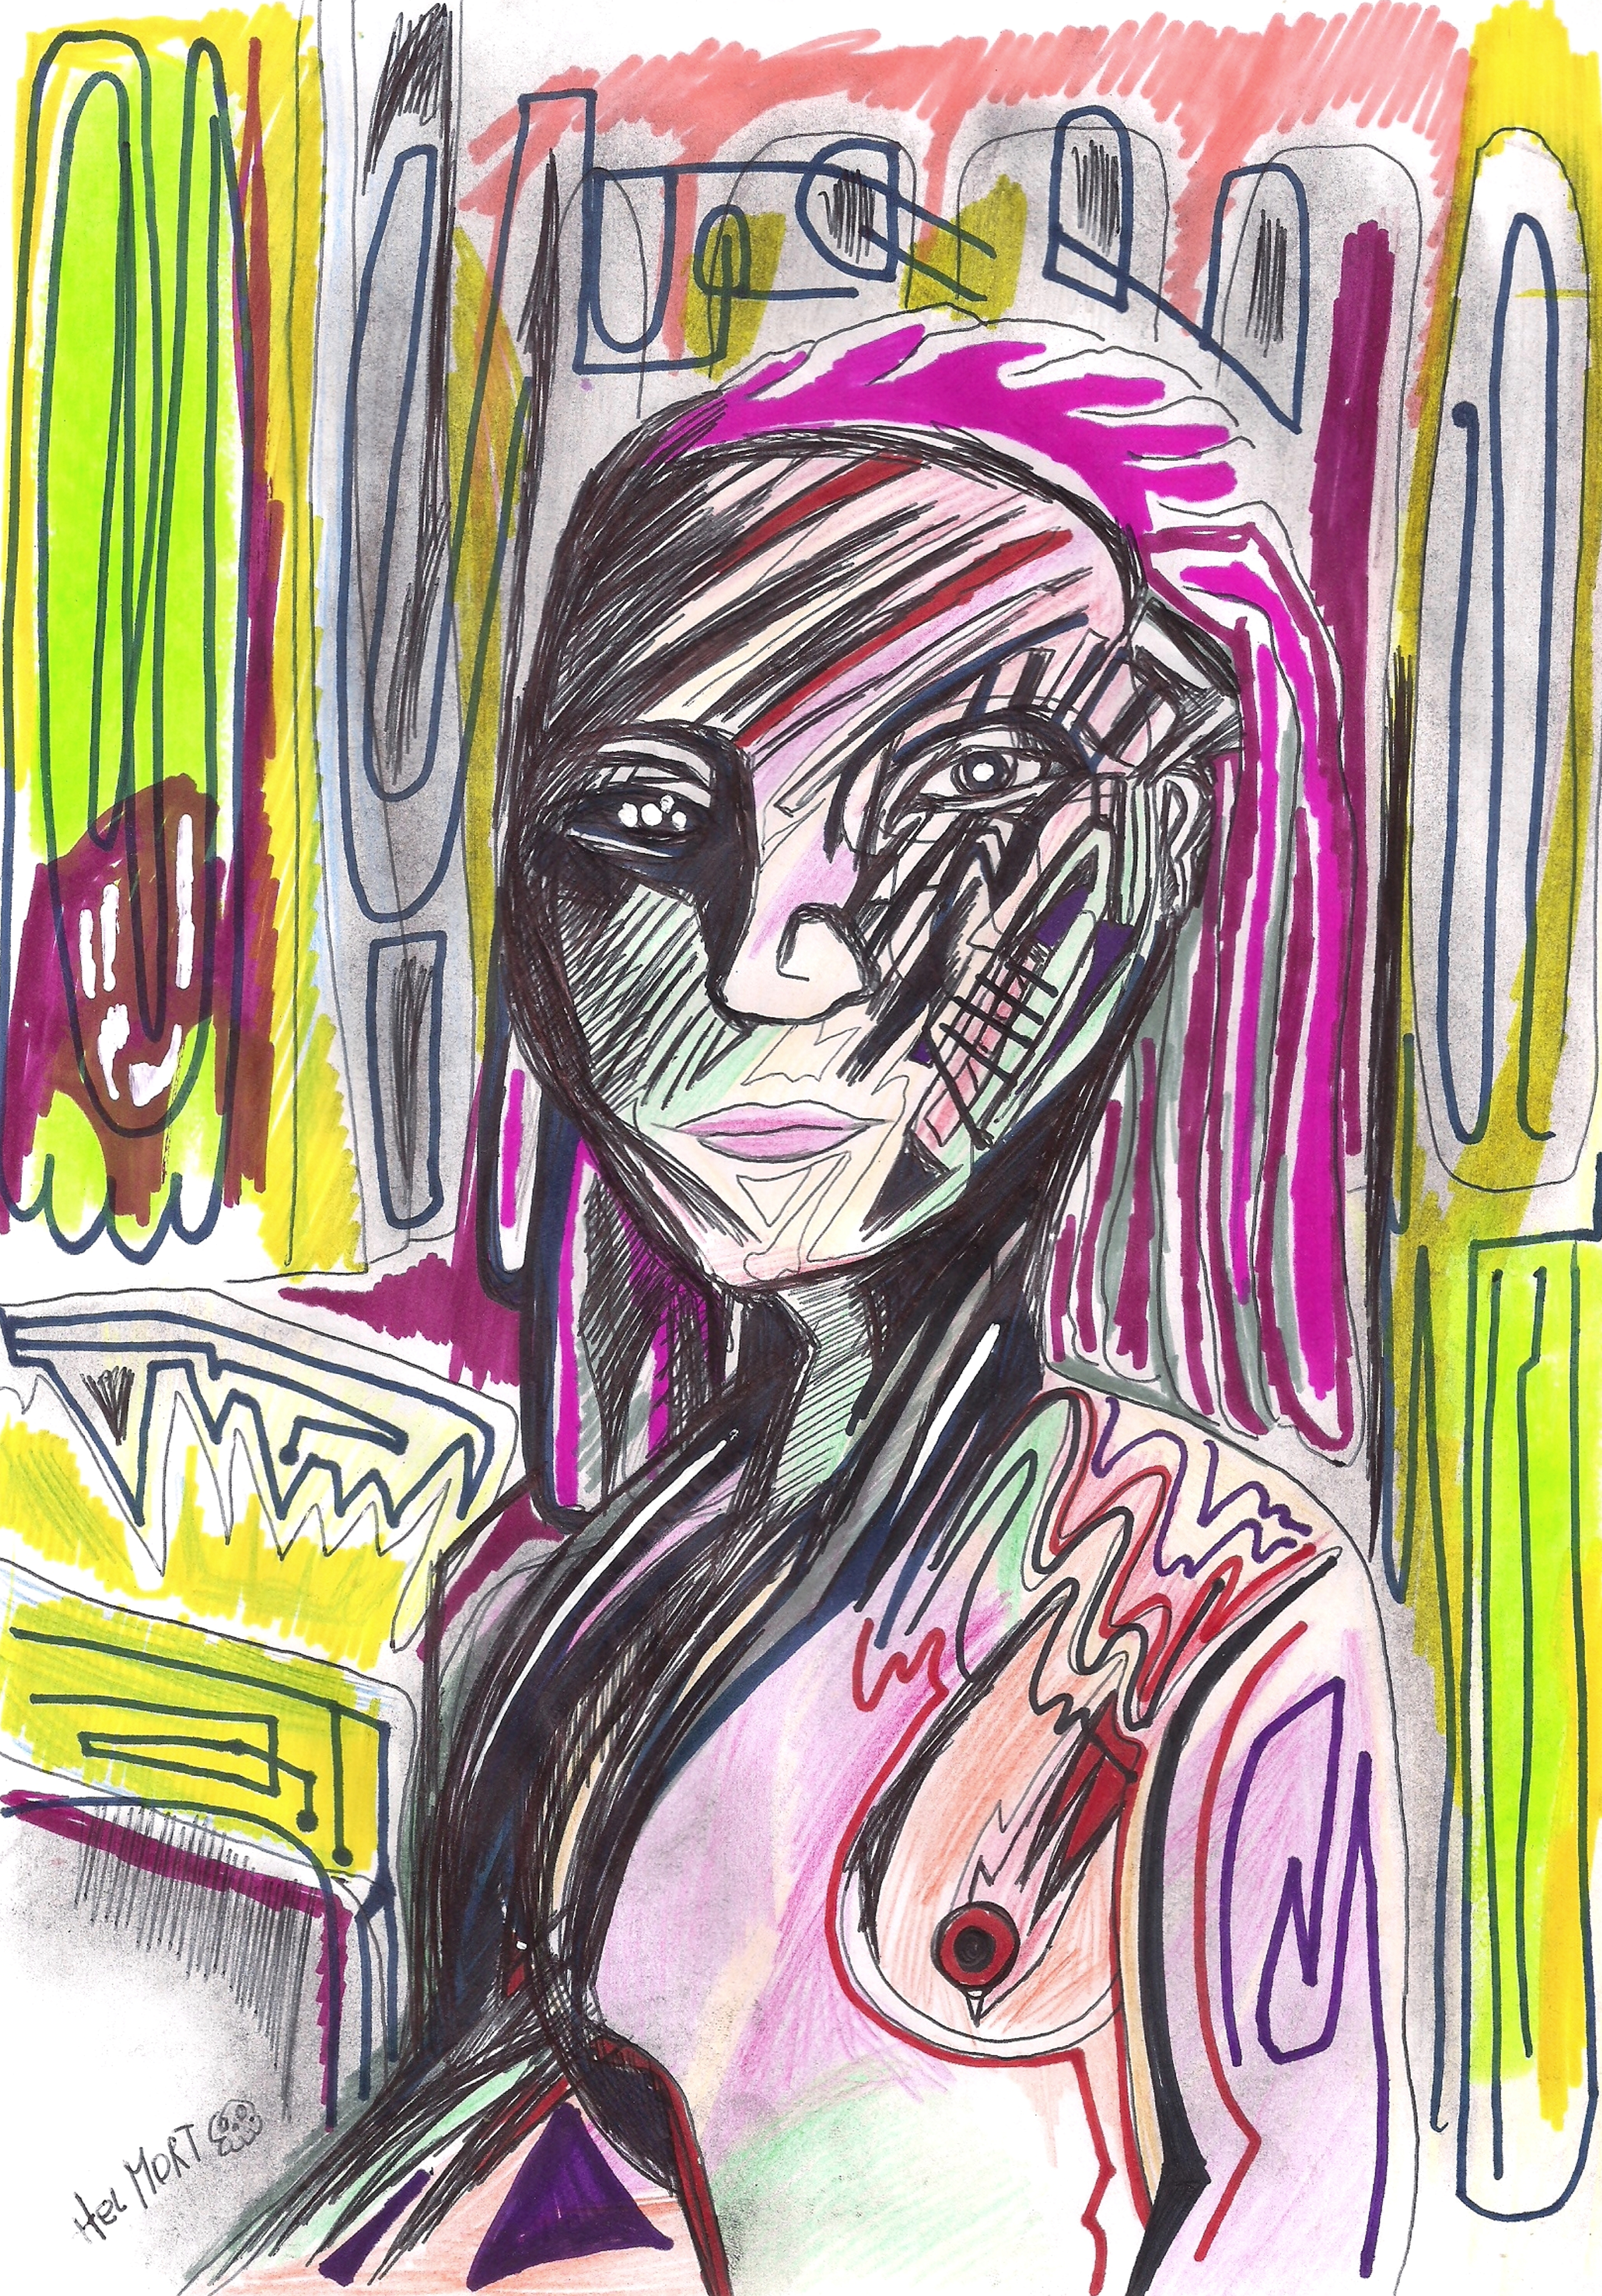
painting, art, artist, artwork, drawing, contemporary art, photography, illustration, paint, love, design, sketch, fine art, abstract art, creative, abstract, acrylic painting, nature, watercolor, art gallery, oil painting, gallery, modern art, abstract painting, digital art, contemporary painting, art collector, style, girl, woman, fashion, mort, magenta, visual arts, kitchen utensil, line art, graphics, Art paint